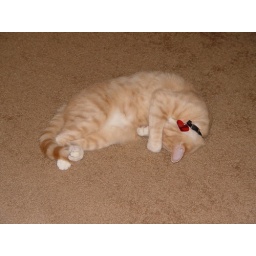
Nutmeg sleeping on the floor with her paws over her head.